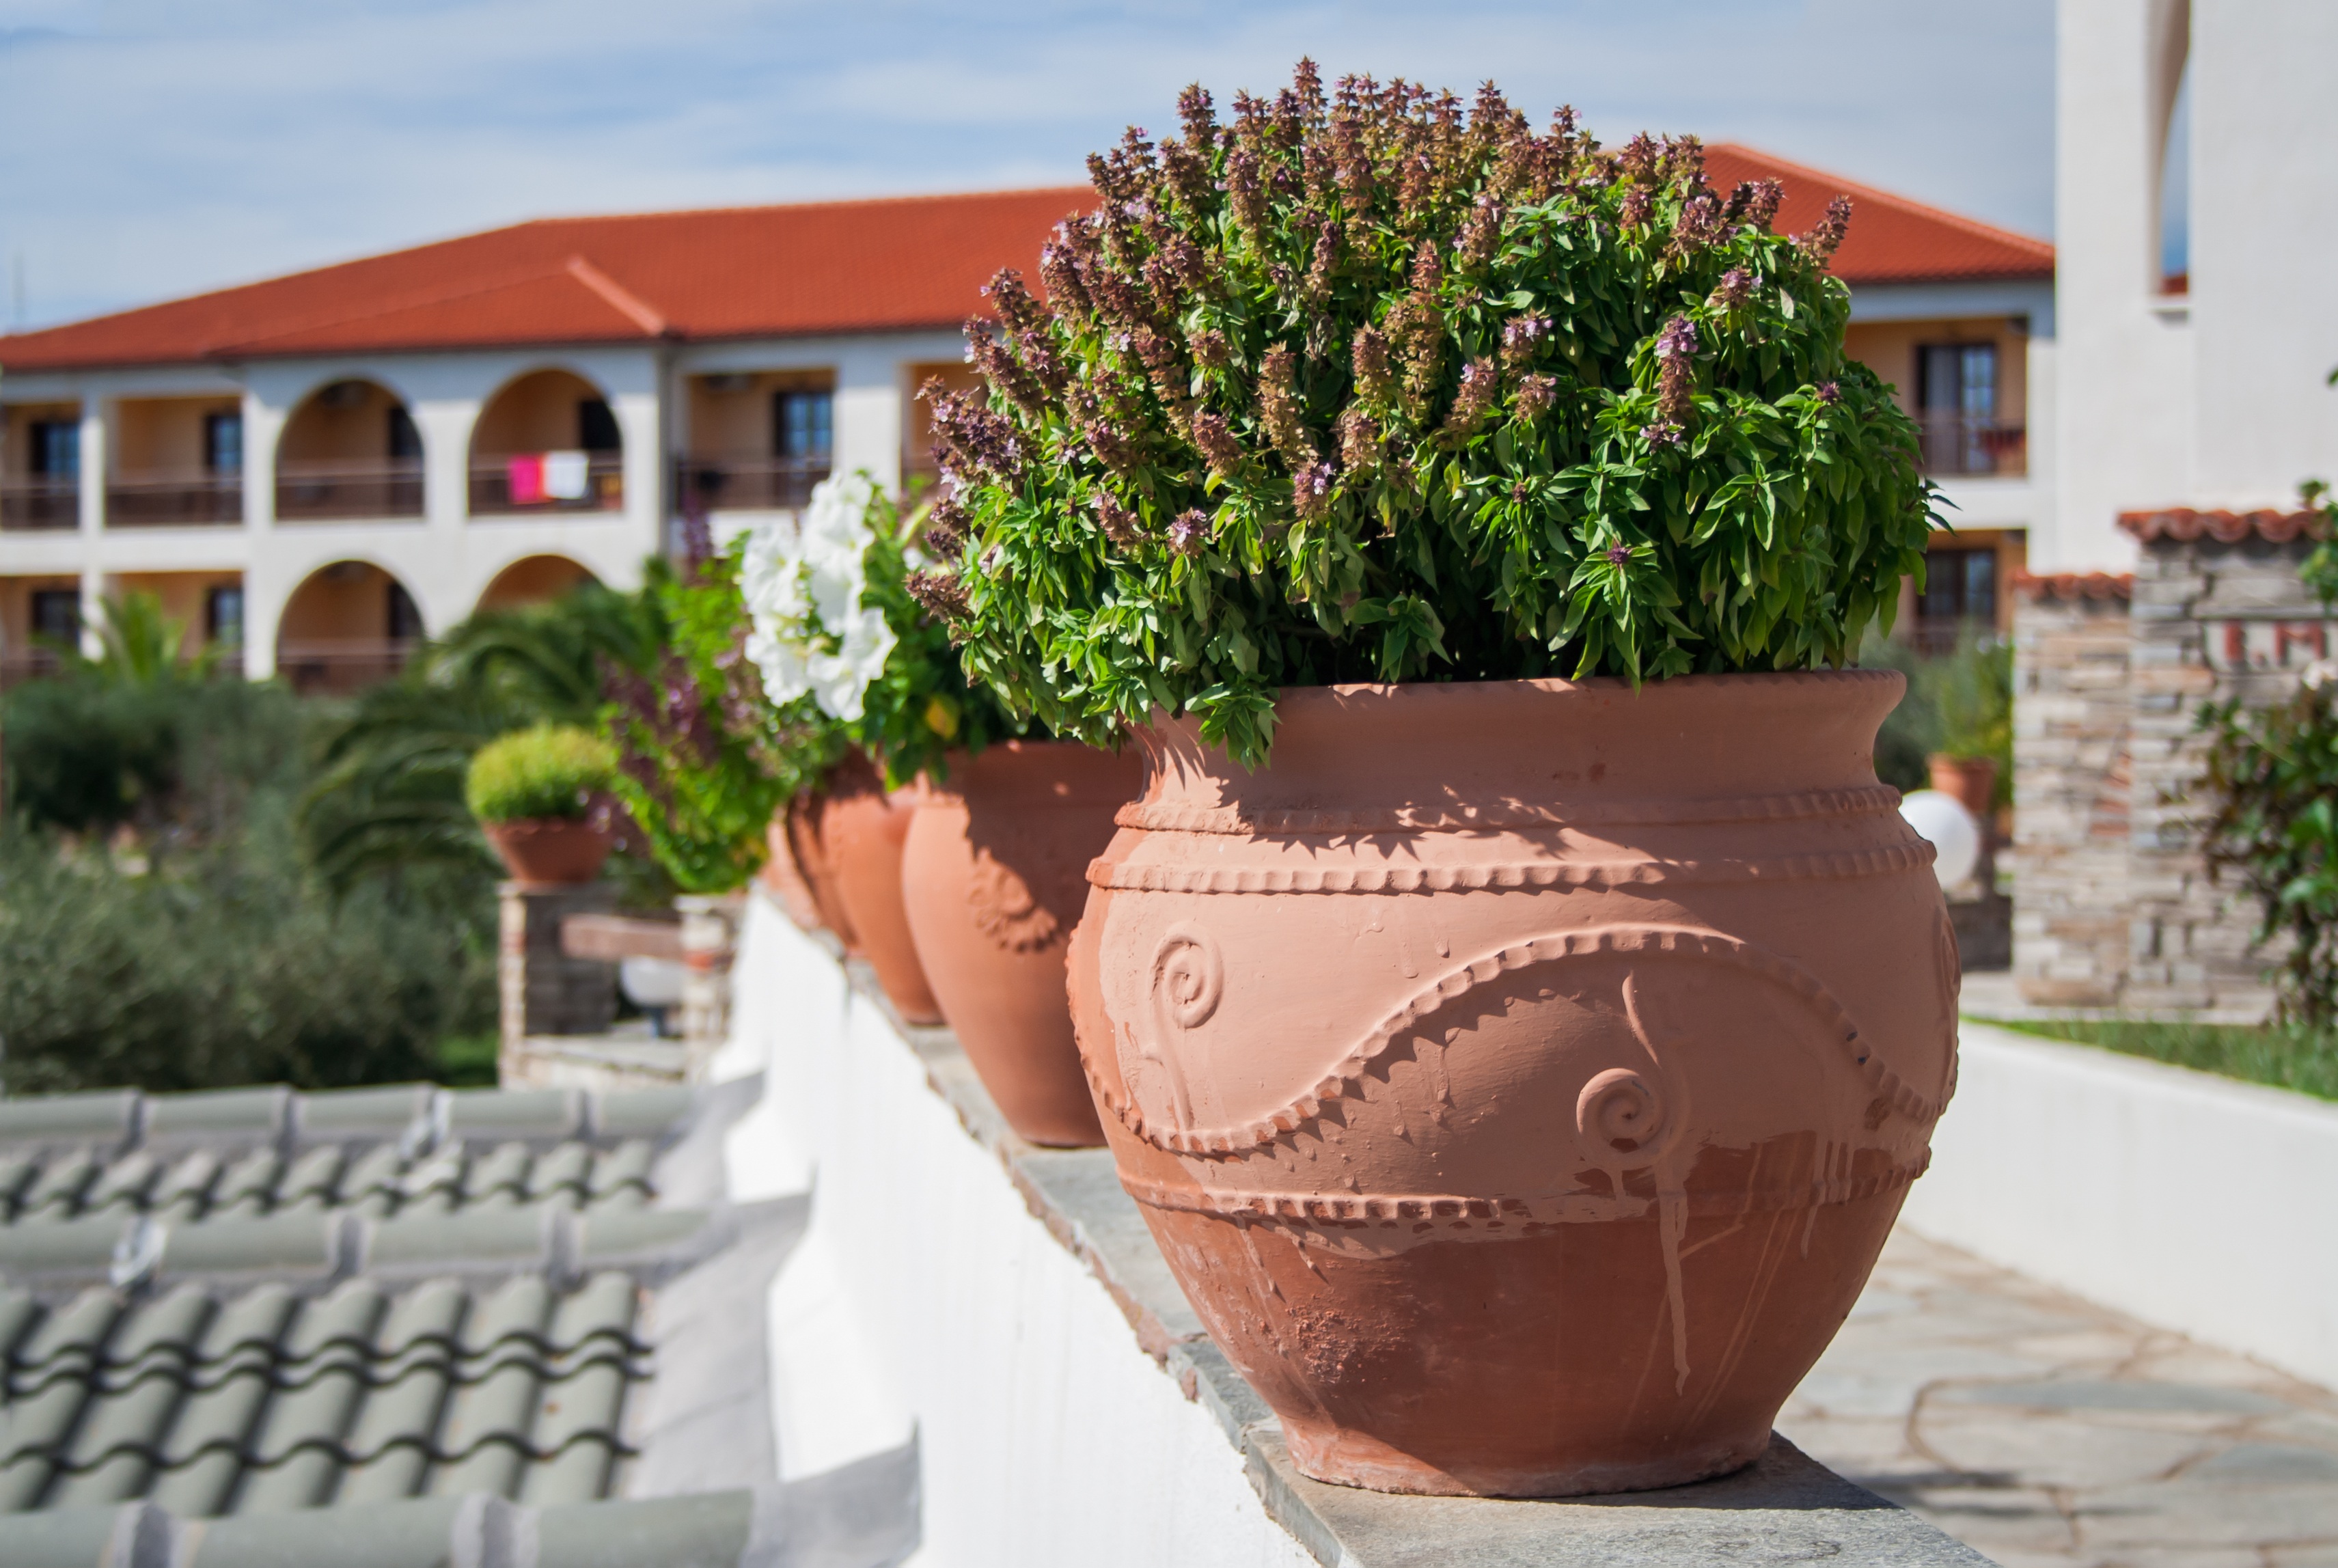
sea, nature, plant, sky, flower, stone, summer, balcony, vase, green, greek, mediterranean, red, vessel, ceramic, holiday, craft, garden, pottery, art, terrace, jars, container, hotel, beige, sound, greece, flowerpot, clay, fragile, palm trees, crete, pots, form, antiquity, hand labor, tonkunst, vascular, terra cotta